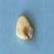
Maize quality: Bad